Birmingham Moor Street railway station

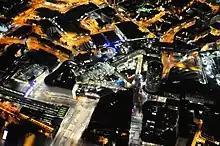
Night-time aerial view, showing Moor Street (bottom left) and New Street (centre-right) stations, separated by the BullRing shopping centre

On summer Sundays, Moor Street is used by steam locomotives running tourist specials between Snow Hill and Stratford upon Avon and trains between Snow Hill and Tyseley run by Vintage Trains.